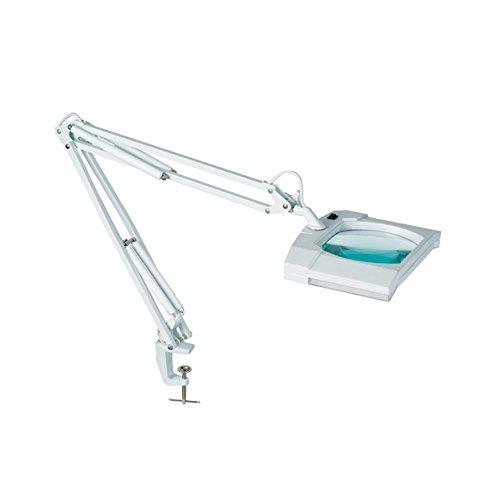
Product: Pro'sKit MA-1503A Wide View Magnifier Lamp, 110V
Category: Toys & Games | Hobbies | Hobby Building Tools & Hardware | Magnifying Tools
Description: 3 diopter 1.75X magnification glass lens.
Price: $117.39
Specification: Product Dimensions:         32 x 14 x 6.5 inches ; 0.16 ounces    |Shipping Weight: 10.2 pounds (View shipping rates and policies)|ASIN: B00OSL98CI|California residents:  Click here for Proposition 65 warning.|Item model number: MA-1503A|    #2635    in Hobby Tool Magnifiers